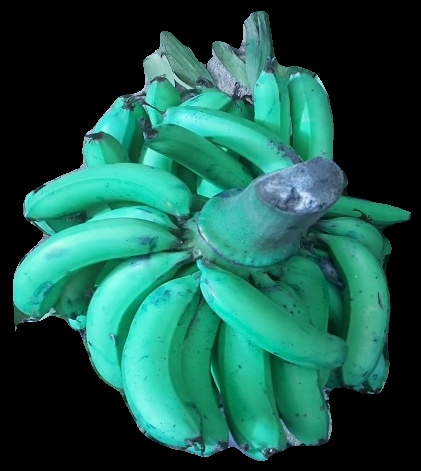
Variety: pachbale
Grade: grade3